Collared crescentchest

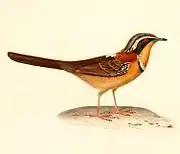
"Melanopareia torquata" d'Orbigny 1847

The collared crescentchest (Melanopareia torquata) is a species of suboscine passerine bird in the family Melanopareiidae. It is found in Bolivia, Brazil, and Paraguay.